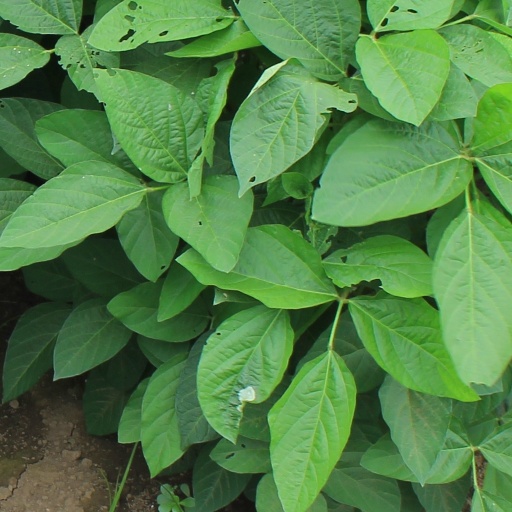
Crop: soybean